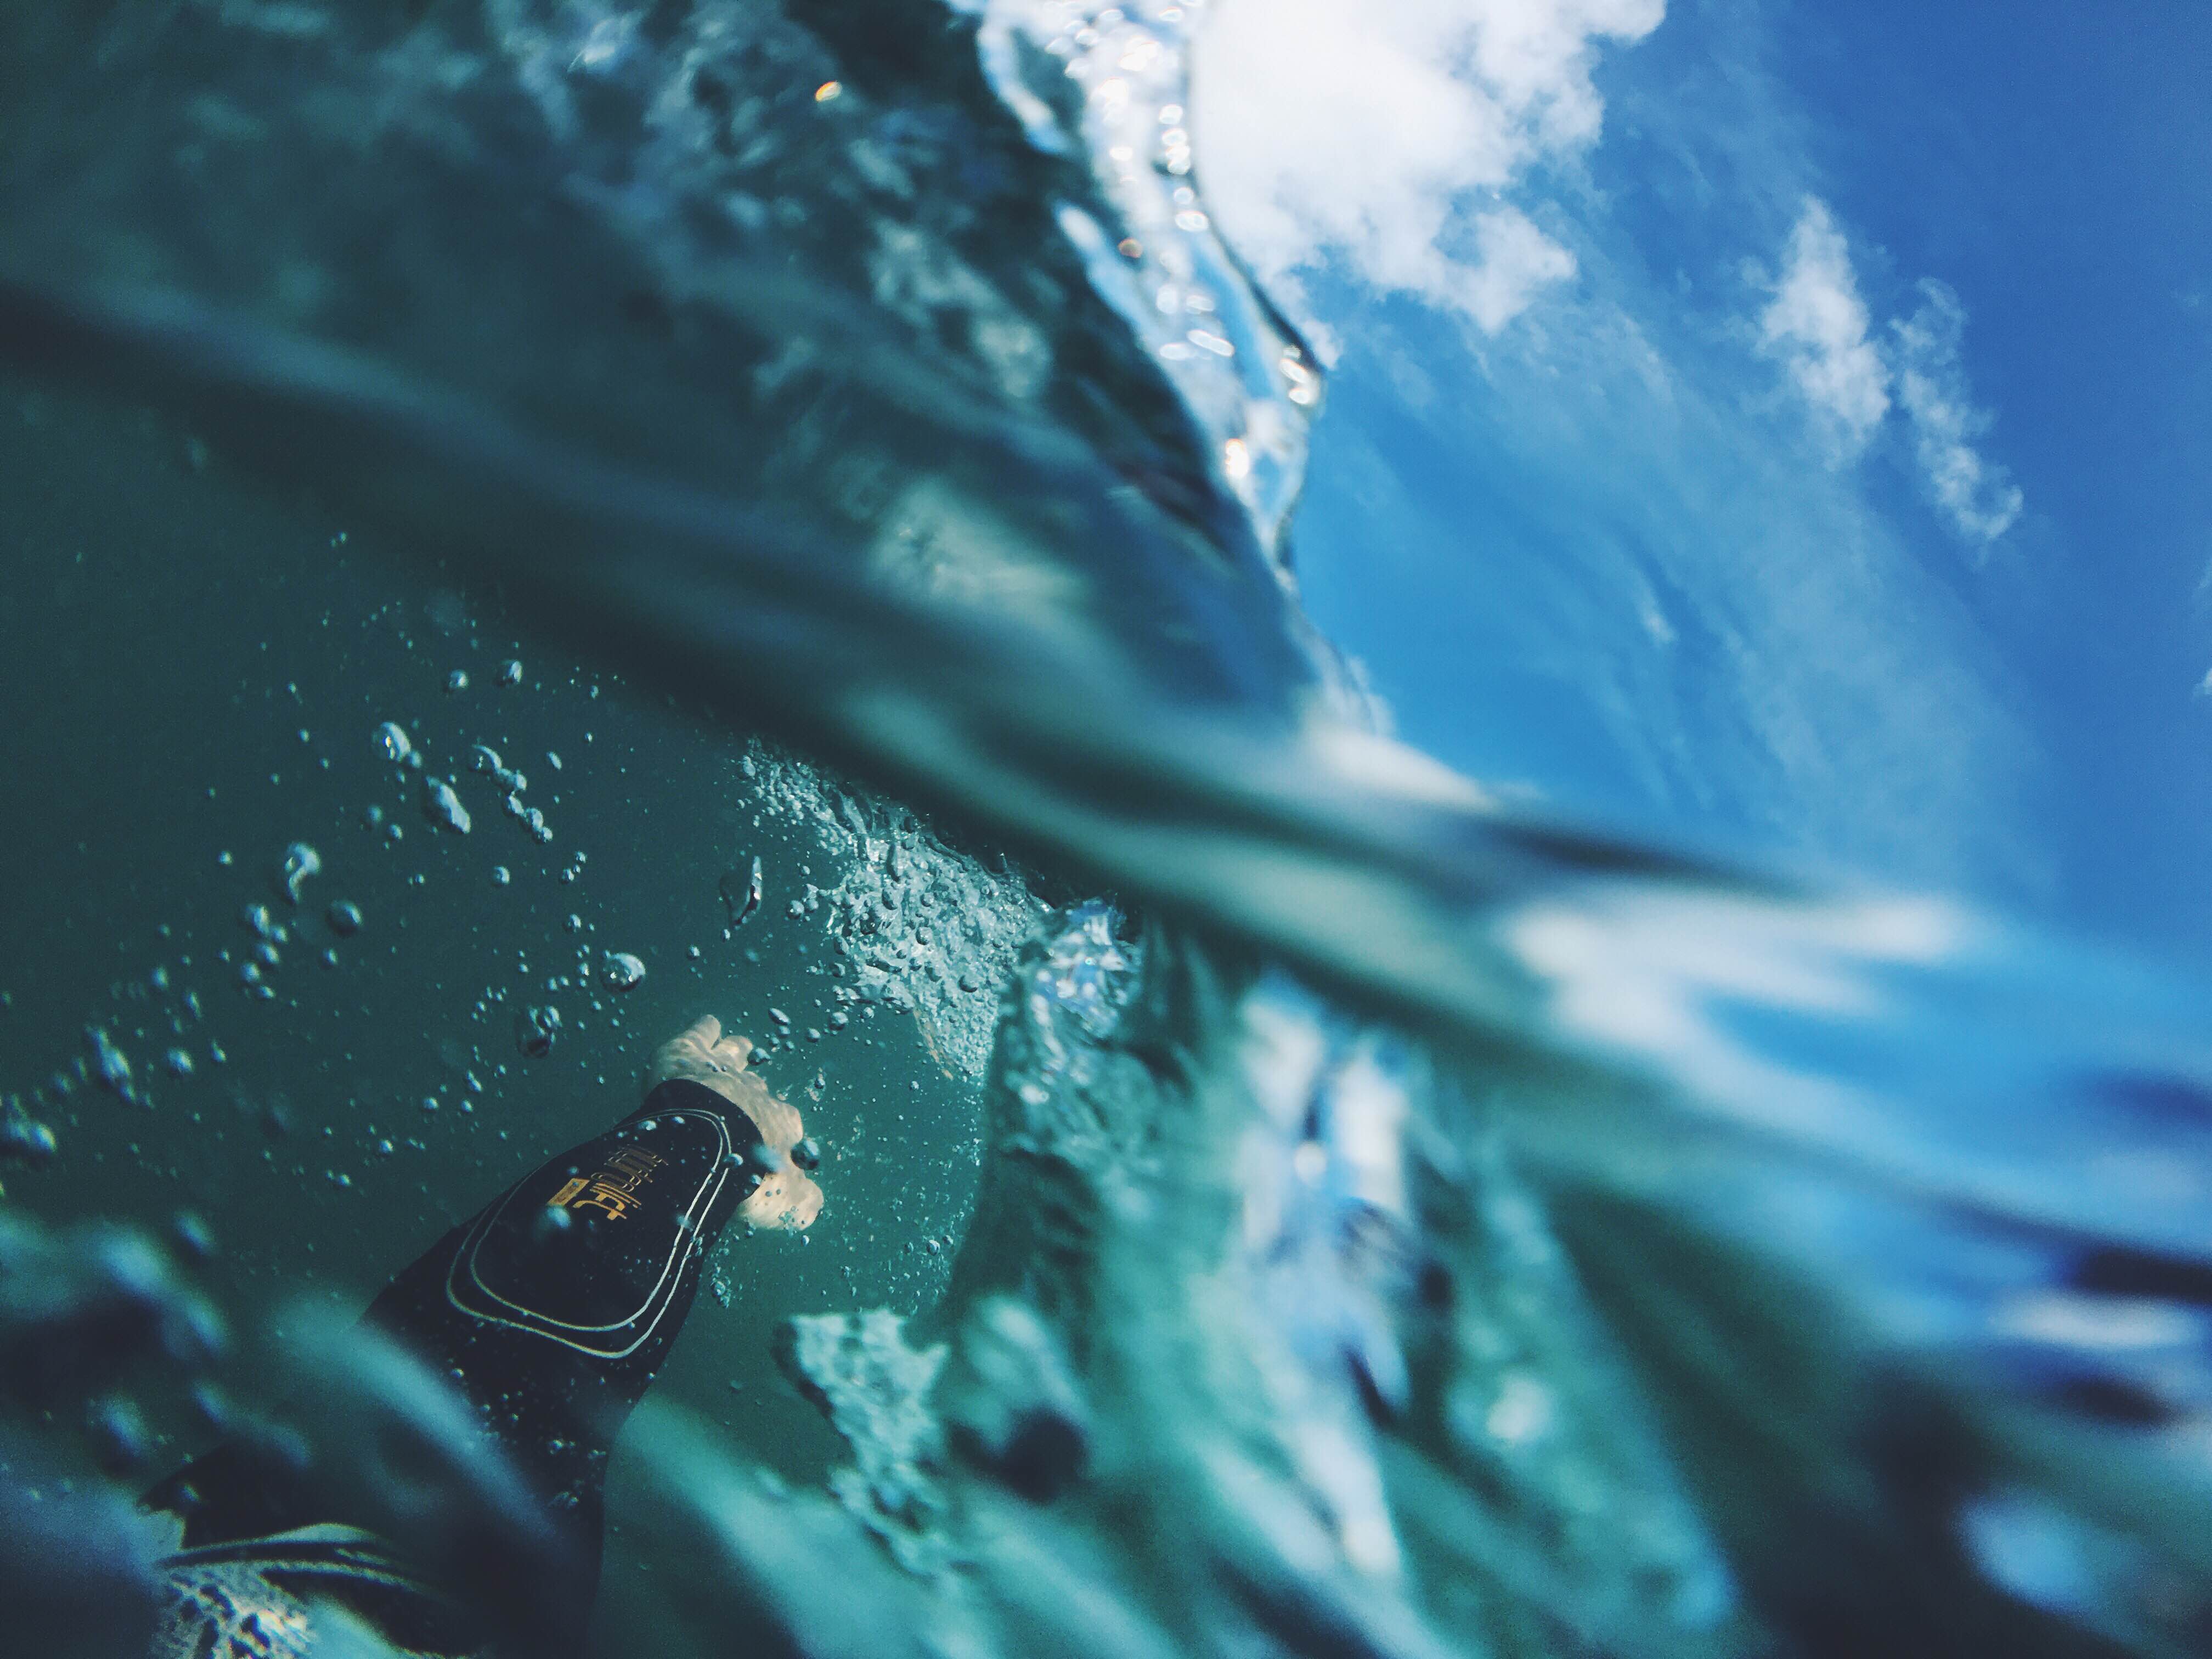
sea, water, ocean, sunlight, wave, diving, underwater, reflection, blue, swimming, waves, diver, screenshot, computer wallpaper, wind wave